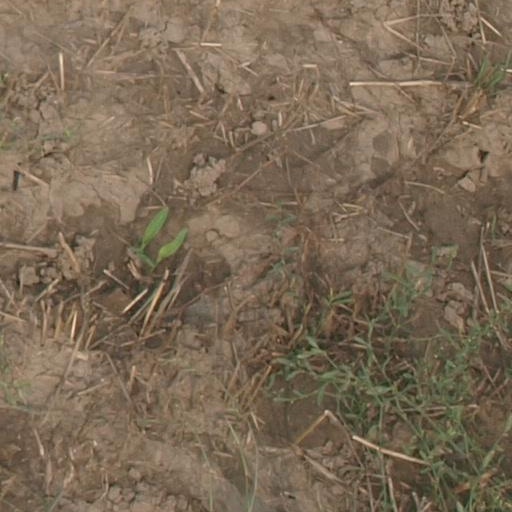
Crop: maize; corn